Milly-la-Forêt

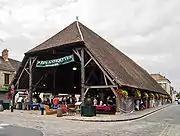
The market hall

Milly contains several facilities: such as the Collège Jean Rostand, the Conservatoire des Deux Vallées, a gymnasium and sports ground complex, a multimedia library, a swimming pool, a bus station, dealers in craft products and so on. There is a market every Thursday in the very impressive late medieval market hall, built in 1479.